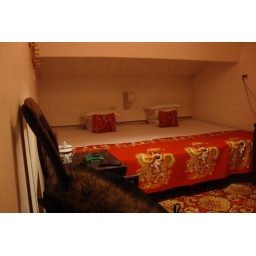
DSC01568 seriously gurt lush room in Pingyao. 5 person bed